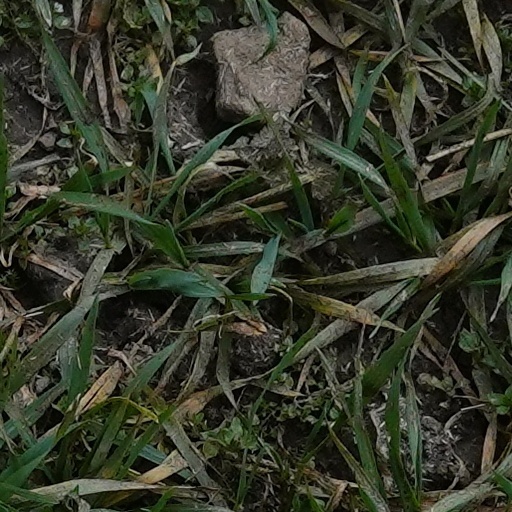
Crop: wheat